Mary, mother of Jesus

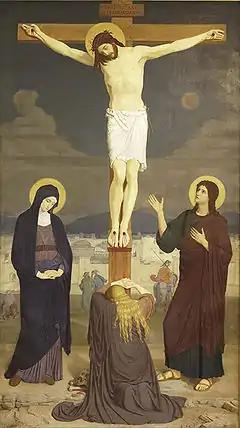
"Stabat Mater" by Gabriel Wuger, 1868

According to the gospel of Luke, a decree of the Roman Emperor Augustus required that Joseph return to his hometown of Bethlehem to register for a Roman census. While he was there with Mary, she gave birth to Jesus; but because there was no place for them in the inn, she used a manger as a cradle. It is not told how old Mary was at the time of the Nativity, but attempts have been made to infer it from the age of a typical Jewish mother of that time. Mary Joan Winn Leith represents the view that Jewish girls typically married soon after the onset of puberty, while according to Amram Tropper, Jewish females generally married later in Palestine and the Western Diaspora than in Babylonia. Some scholars hold the view that among them it typically happened between their mid and late teen years or late teens and early twenties. After eight days, the boy was circumcised according to Jewish law and named "Jesus", which means "Yahweh is salvation".